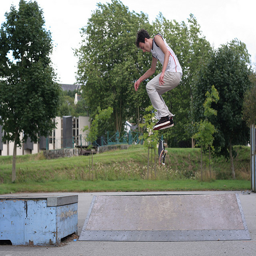
A man riding a skateboard off the side of a ramp.
A man jumping on a skateboard at a park.
A man in a white shirt flipping his black skateboard in mid-air.
A man performs a skateboard jump over a skateboard ramp.
A kid doing a kickflip over a ramp.